Julietta

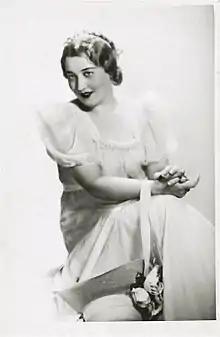
Ota Horáková as Julietta

Michel, a traveling bookseller from Paris, finds himself in a seaside town in search of a girl whose voice has haunted him since first hearing it three years before. From the following scenes with various townspeople, it emerges that none of them can remember more than a few minutes, which is confirmed by a police officer. The policeman asks Michel what his oldest memory is – in fact, a toy duck. As he has such a good memory the townsfolk he is elected to be town captain, and the officer departs to prepare for his inauguration. As Michel (with just piano accompaniment) tells some townspeople of how he came to fall in love with the voice of the unknown girl, the voice of Julietta is heard and after her song she asks him to meet her later in the woods. The policeman returns as a postman with no recollection of his meeting with Michel.